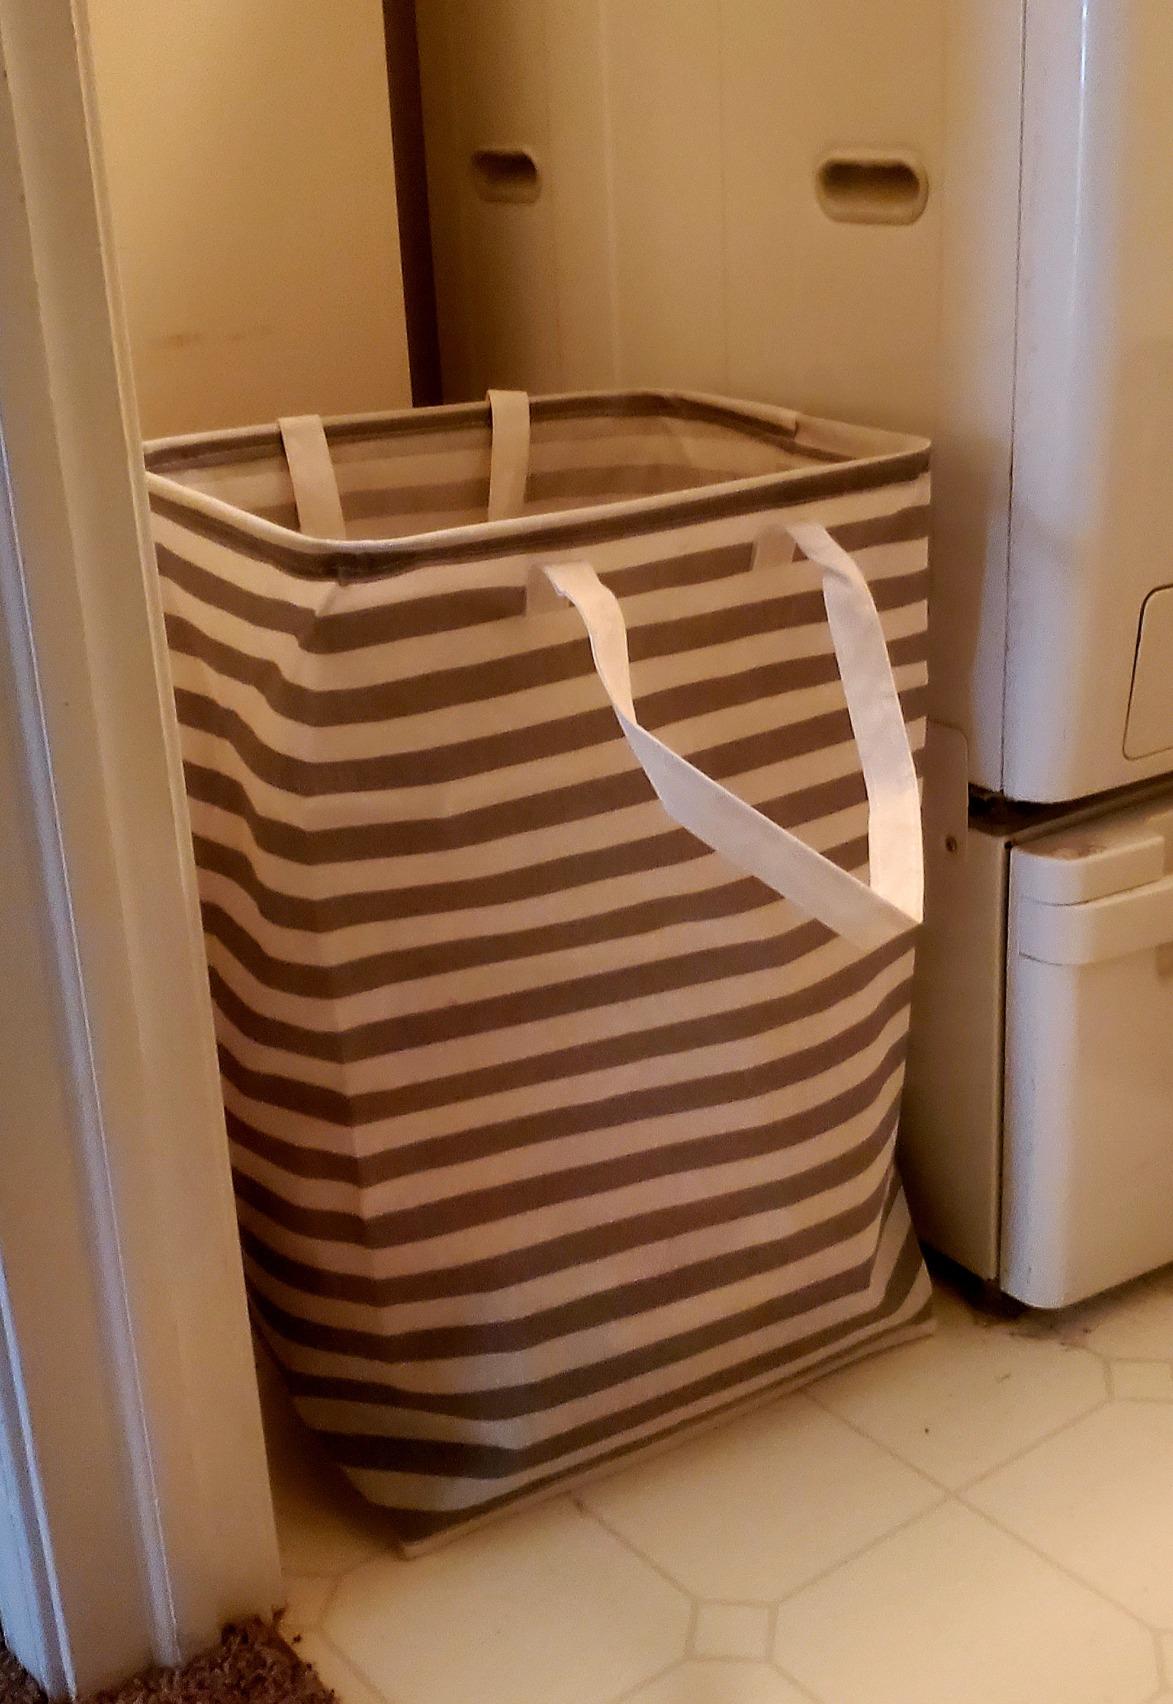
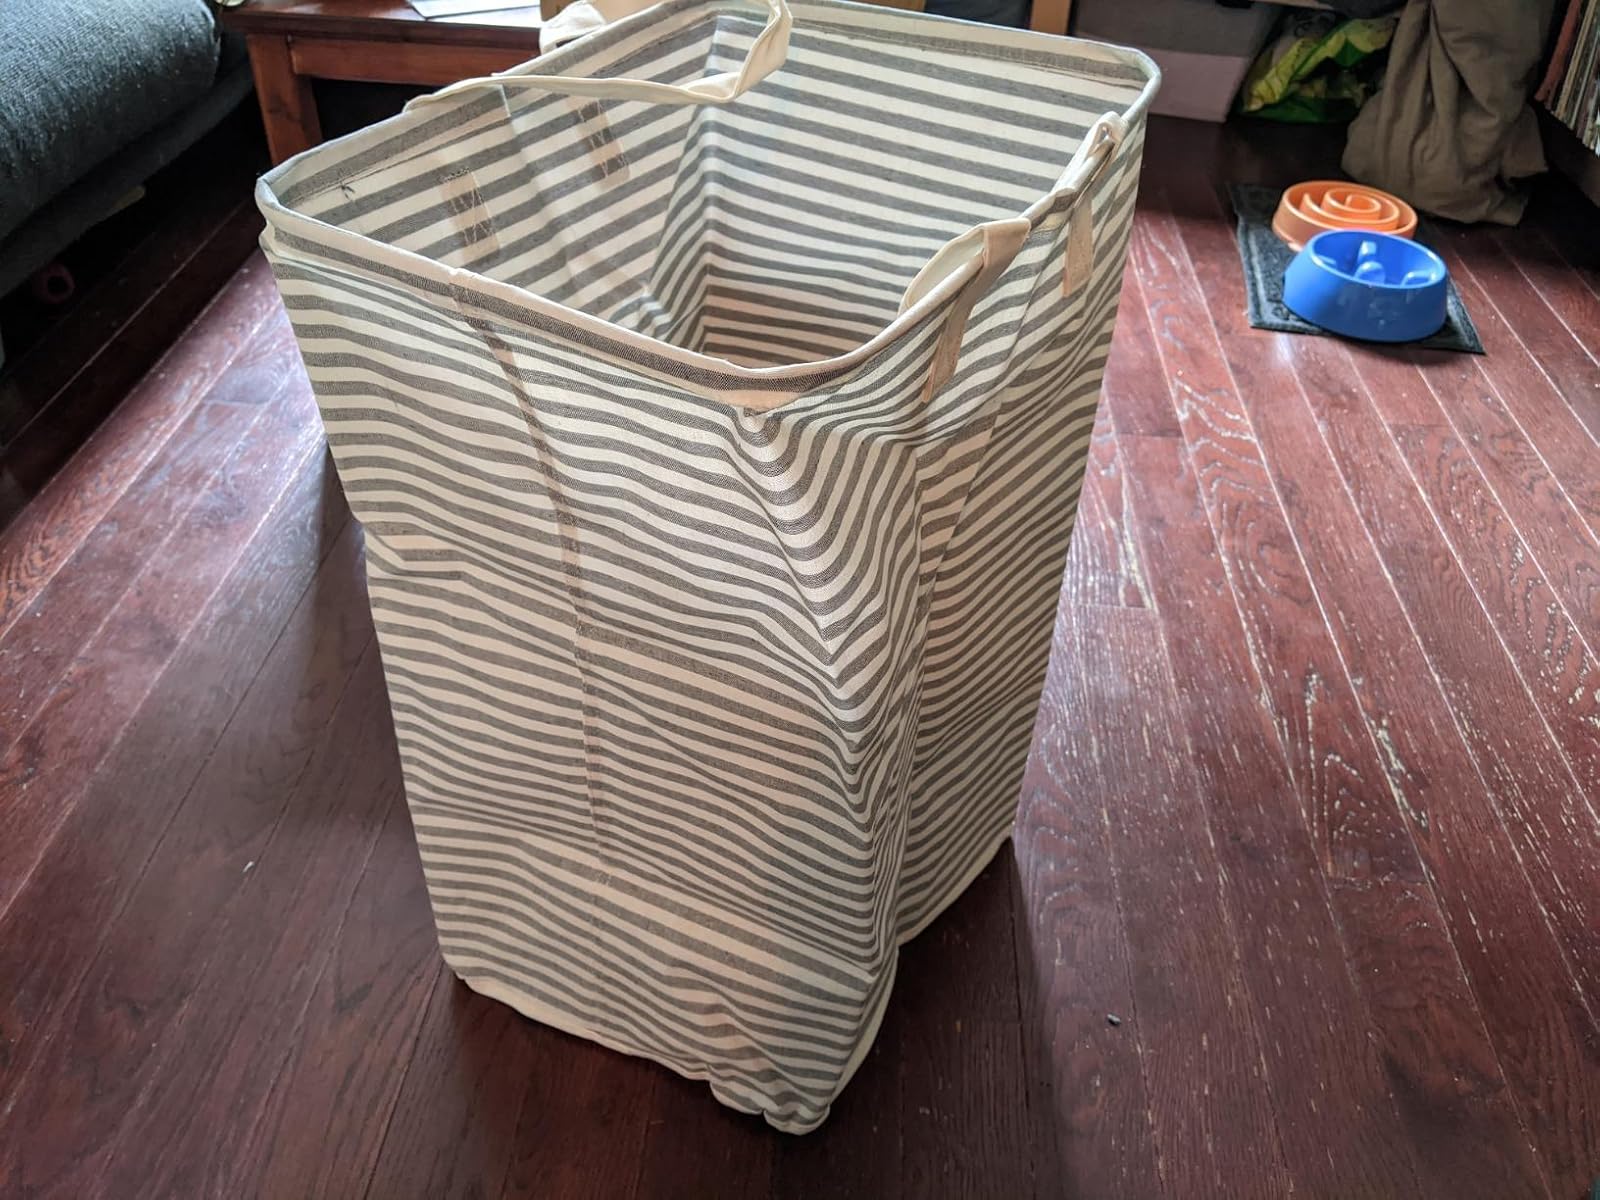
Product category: items_hamper
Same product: no